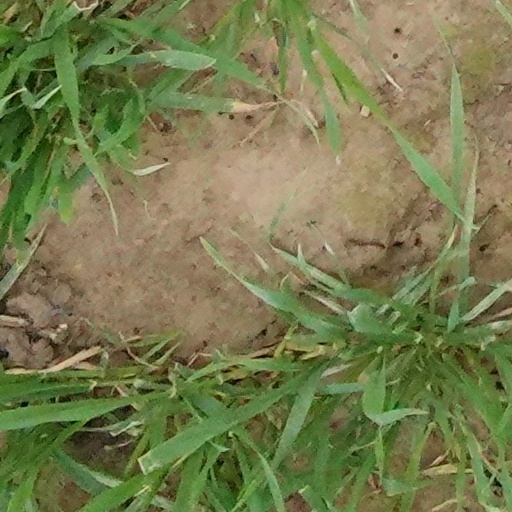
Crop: wheat